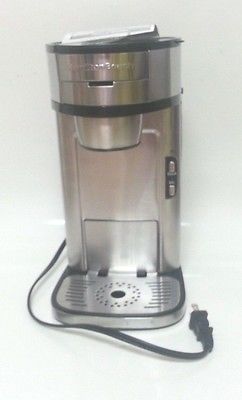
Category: coffee maker